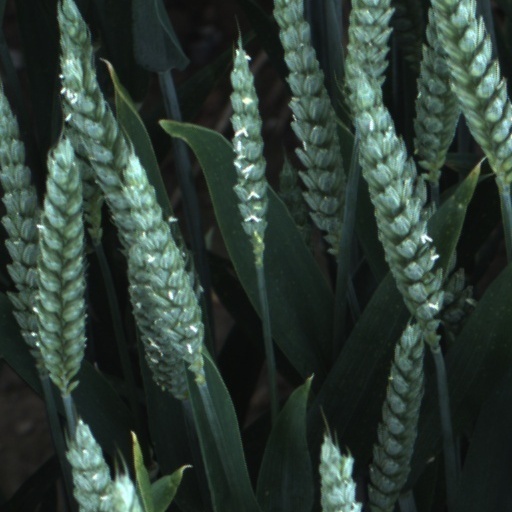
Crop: wheat